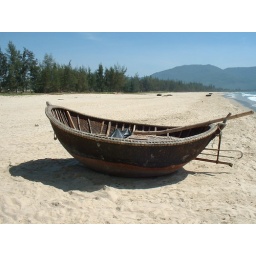
Those boats are popular on the desert beach in Danang.